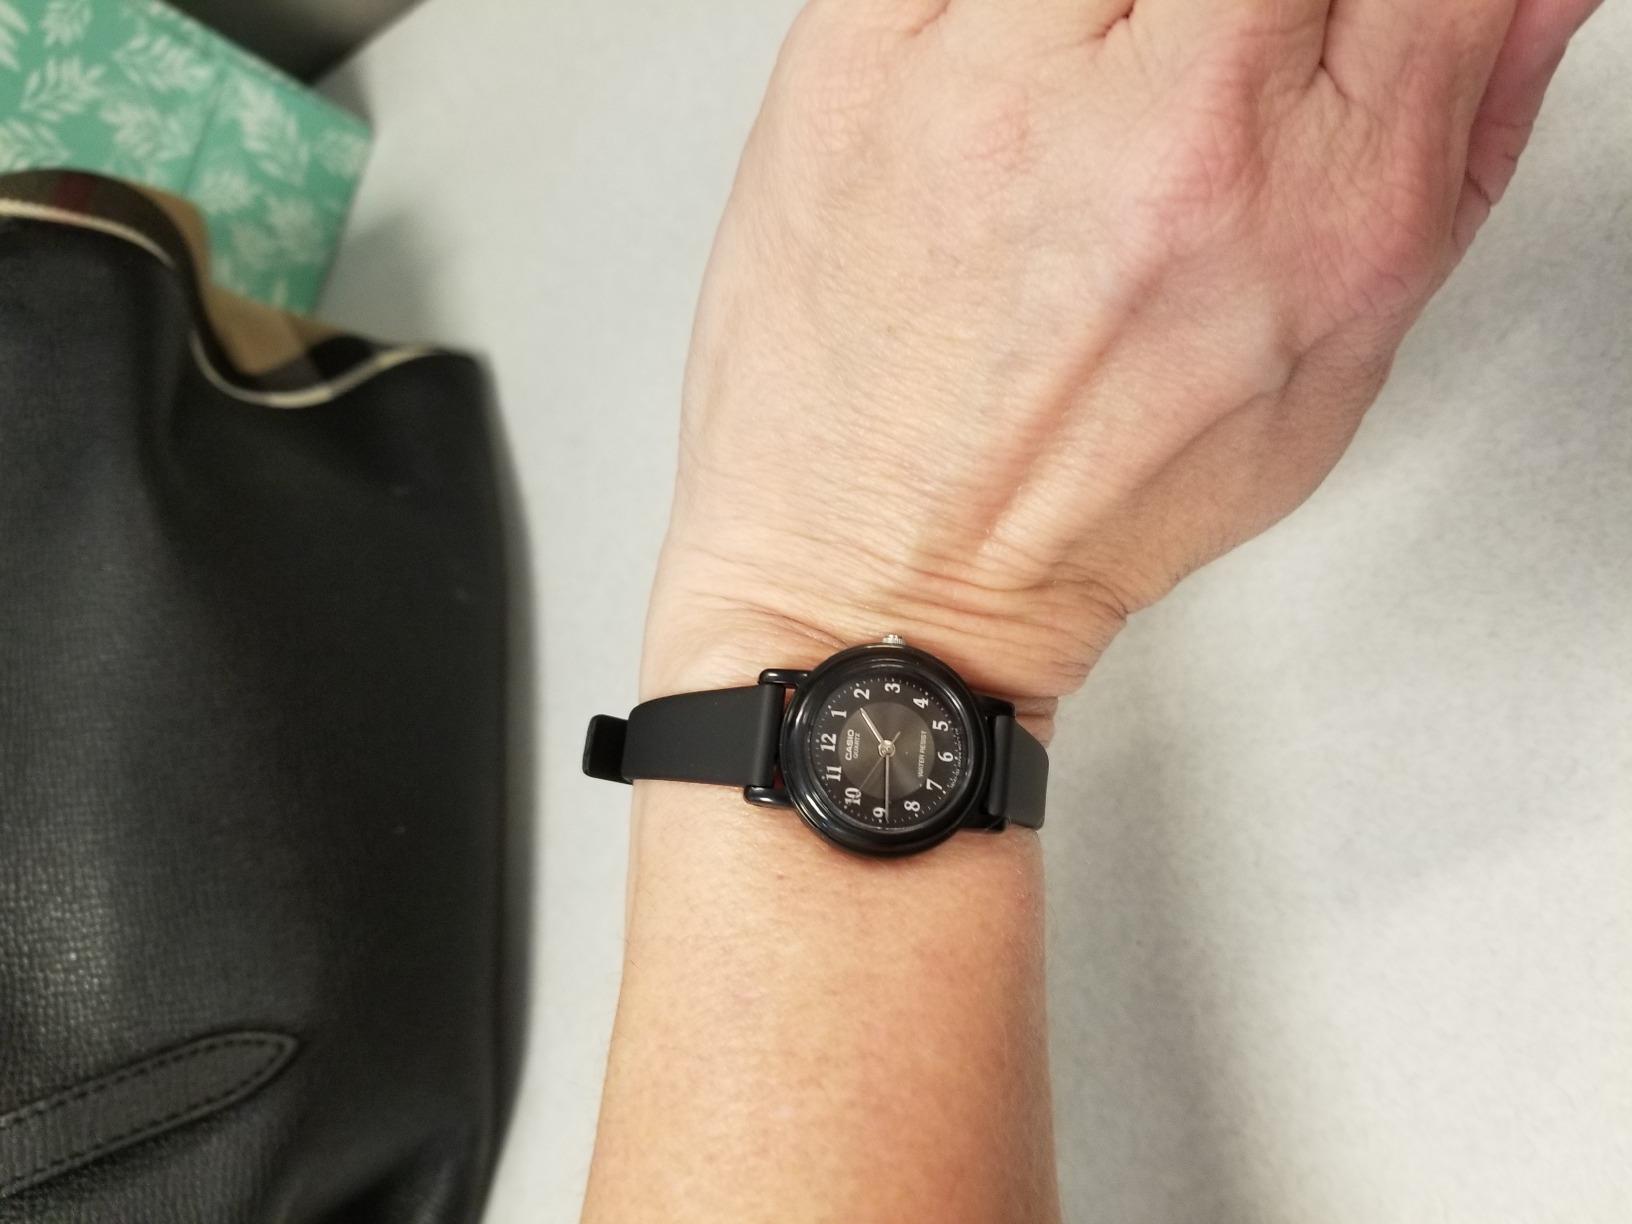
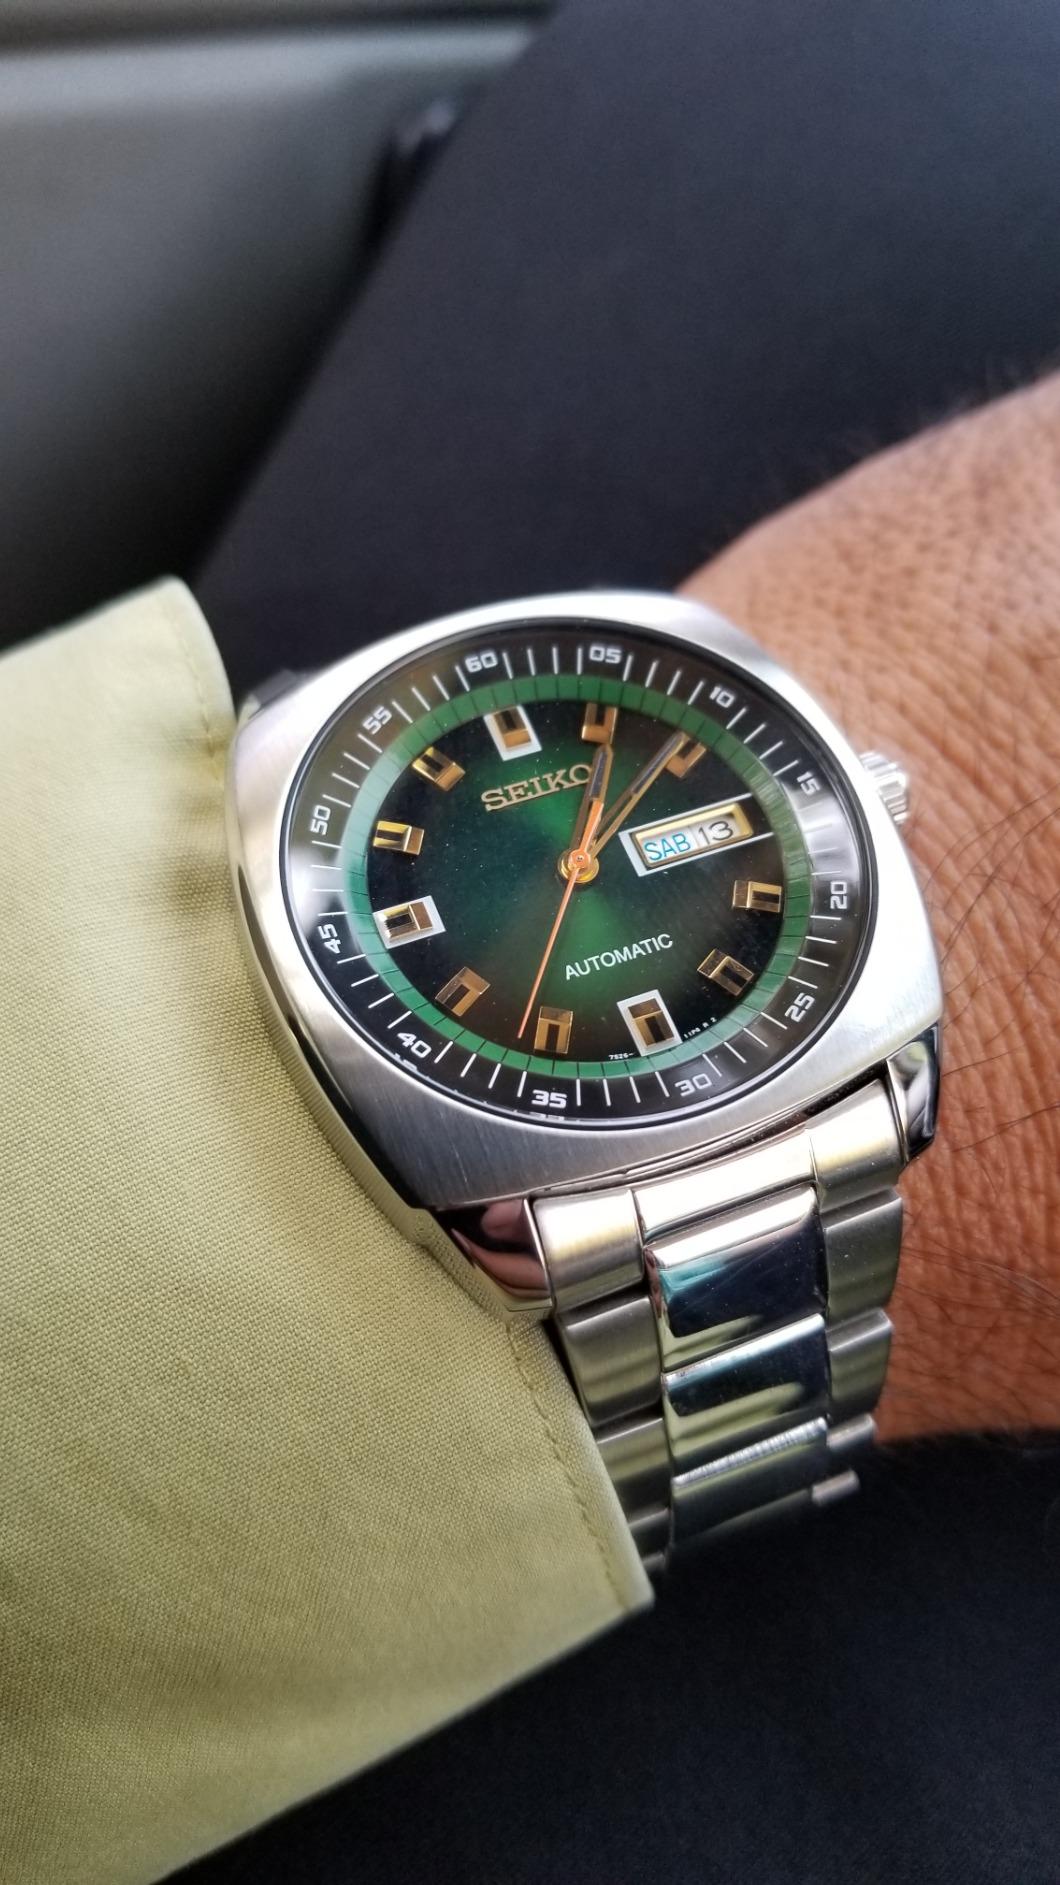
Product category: accessories_watch
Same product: no